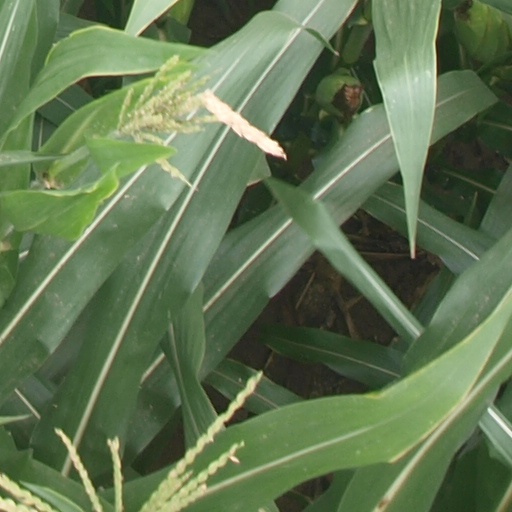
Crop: maize; corn